Bansuri

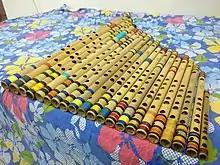
All scales of Bansuris in a set

The flute is discussed as an important musical instrument in the "Natya Shastra" (~200 BCE to 200 CE), the classic Sanskrit text on music and performance arts. The flute ("venu" or "vamsa") is mentioned in many Hindu texts on music and singing, as complementary to the human voice and Veena (vaani-veena-venu). The flute is however not called "bansuri" in the ancient, and is referred to by other names such as "nadi", "tunava" in the "Rigveda" (3000–2500 BCE) and other Vedic texts of Hinduism, or as "venu" in post-Vedic texts. The flute is also mentioned in various Upanishads and Yoga texts.